Nataša Kramberger

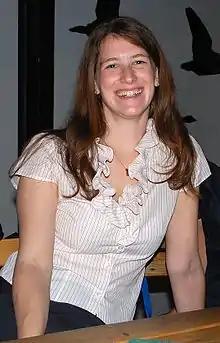
Nataša Kramberger in 2012

She was born in Maribor and currently lives in Berlin. She is best known for her novel "Nebesa v robidah: roman v zgodbah" ("Heaven in a blackberry bush: a novel in stories"). It was nominated for the Kresnik Prize for best Slovenian novel and won the EU Prize for Literature in 2010. It was translated into Italian 2016 for Mimesis edizioni. It was translated to English in 2020 for Litterae Slovenicae by Kristina Reardon.